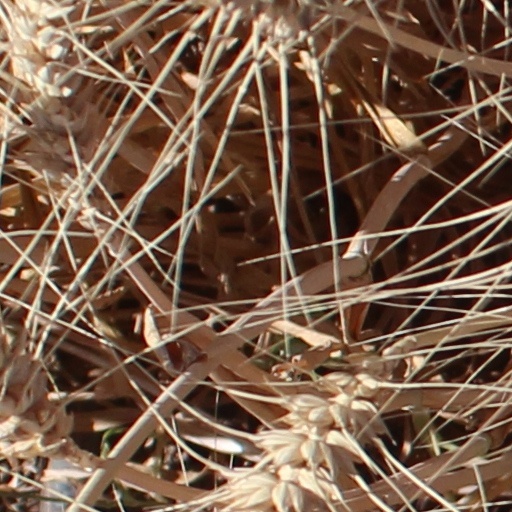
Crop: wheat